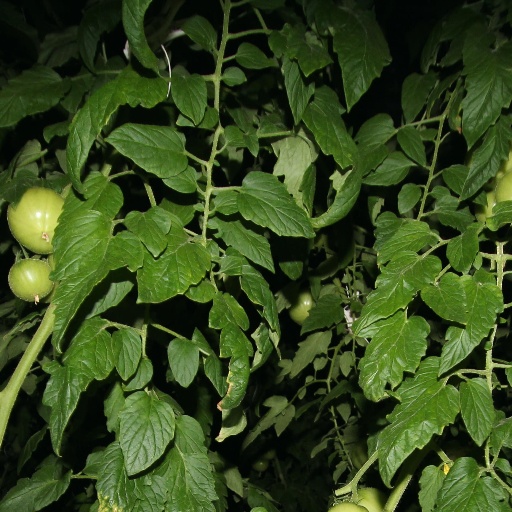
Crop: tomato